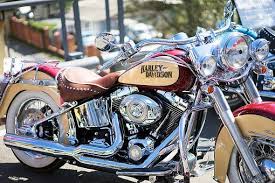
Vehicle type: Motorcycles